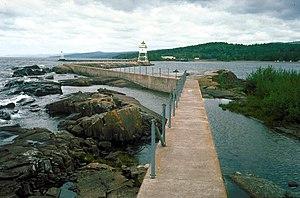
La ville de Grand Marais est le siège du comté de Cook, dans le Minnesota, aux États-Unis. Lors du recensement de 2010, sa population s’élevait à 1 351 habitants.
Le phare de Grand Marais, est un phare du lac Supérieur situé à l'extrémité d'un brise-lames dans la ville de Grand Marais, dans le comté de Cook, Minnesota.